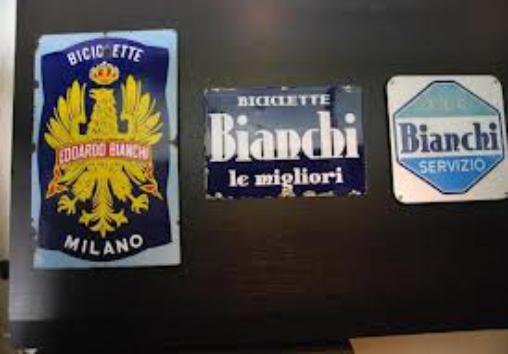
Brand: bianchi
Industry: Transportation